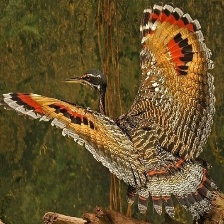
Species: SUNBITTERN
Scientific name:  EURYPYGA HELIAS